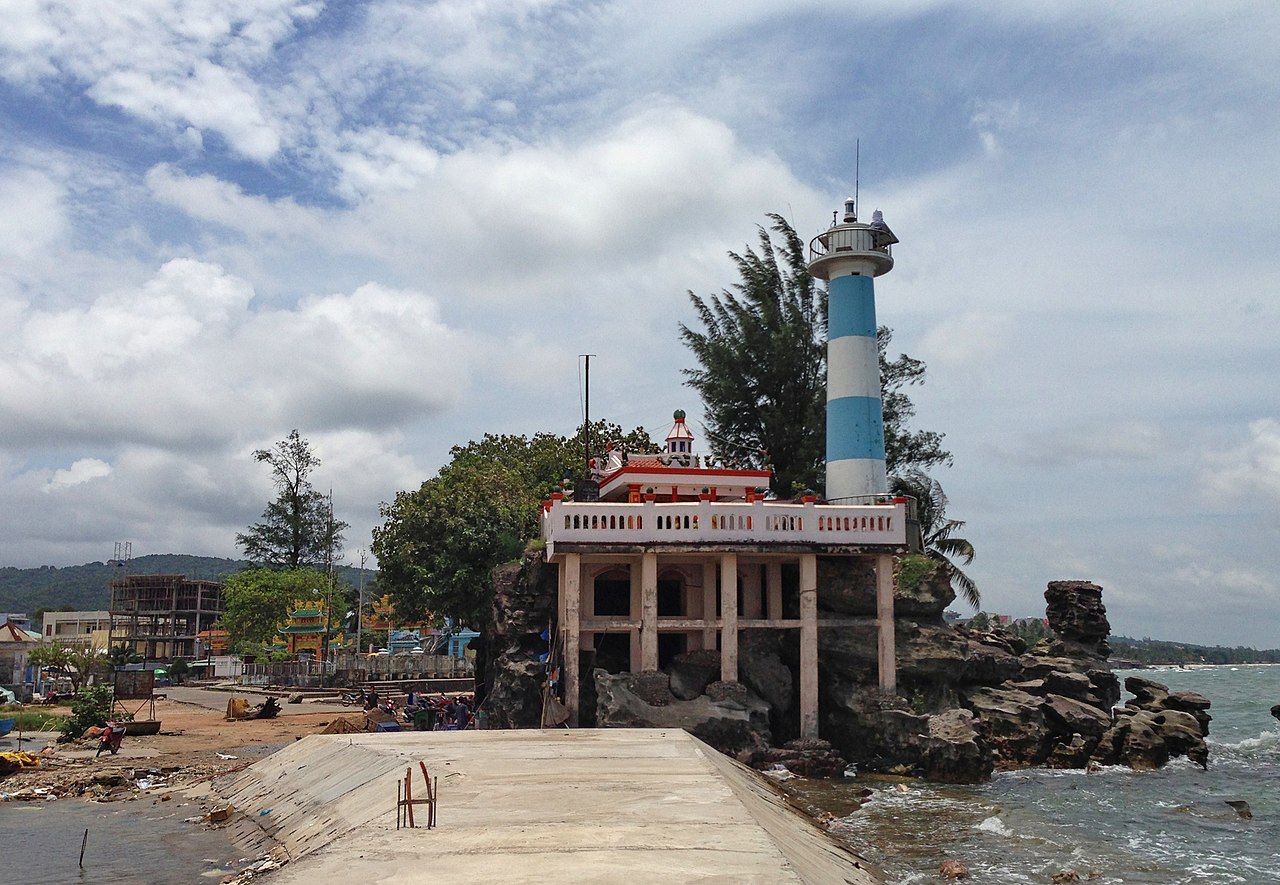
user: text: Tháp hải đăng trong hình có những màu gì?
assistant: text: Xanh dương và trắng

user: text: Có bao nhiêu sọc màu xanh dương trên thân tháp hải đăng?
assistant: text: Hai

user: text: Ngọn hải đăng và ngôi đền trên tảng đá trong hình thuộc danh thắng nào nổi tiếng ở Việt Nam?
assistant: text: Dinh Cậu

user: text: Dinh Cậu thường được người dân địa phương ghé thăm với mục đích truyền thống nào liên quan đến biển?
assistant: text: Cầu nguyện cho những chuyến ra khơi bình an và đánh bắt bội thu

user: text: Ngôi đền và ngọn hải đăng của Dinh Cậu được xây dựng trên cấu trúc địa chất đặc biệt nào và chúng đối diện với loại địa hình nào ở phía trước?
assistant: text: Chúng được xây dựng trên bãi đá tự nhiên (mỏm đá) và đối diện với biển cùng một phần bến tàu (cầu tàu)